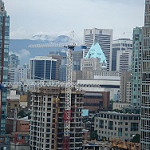
Label: buildings